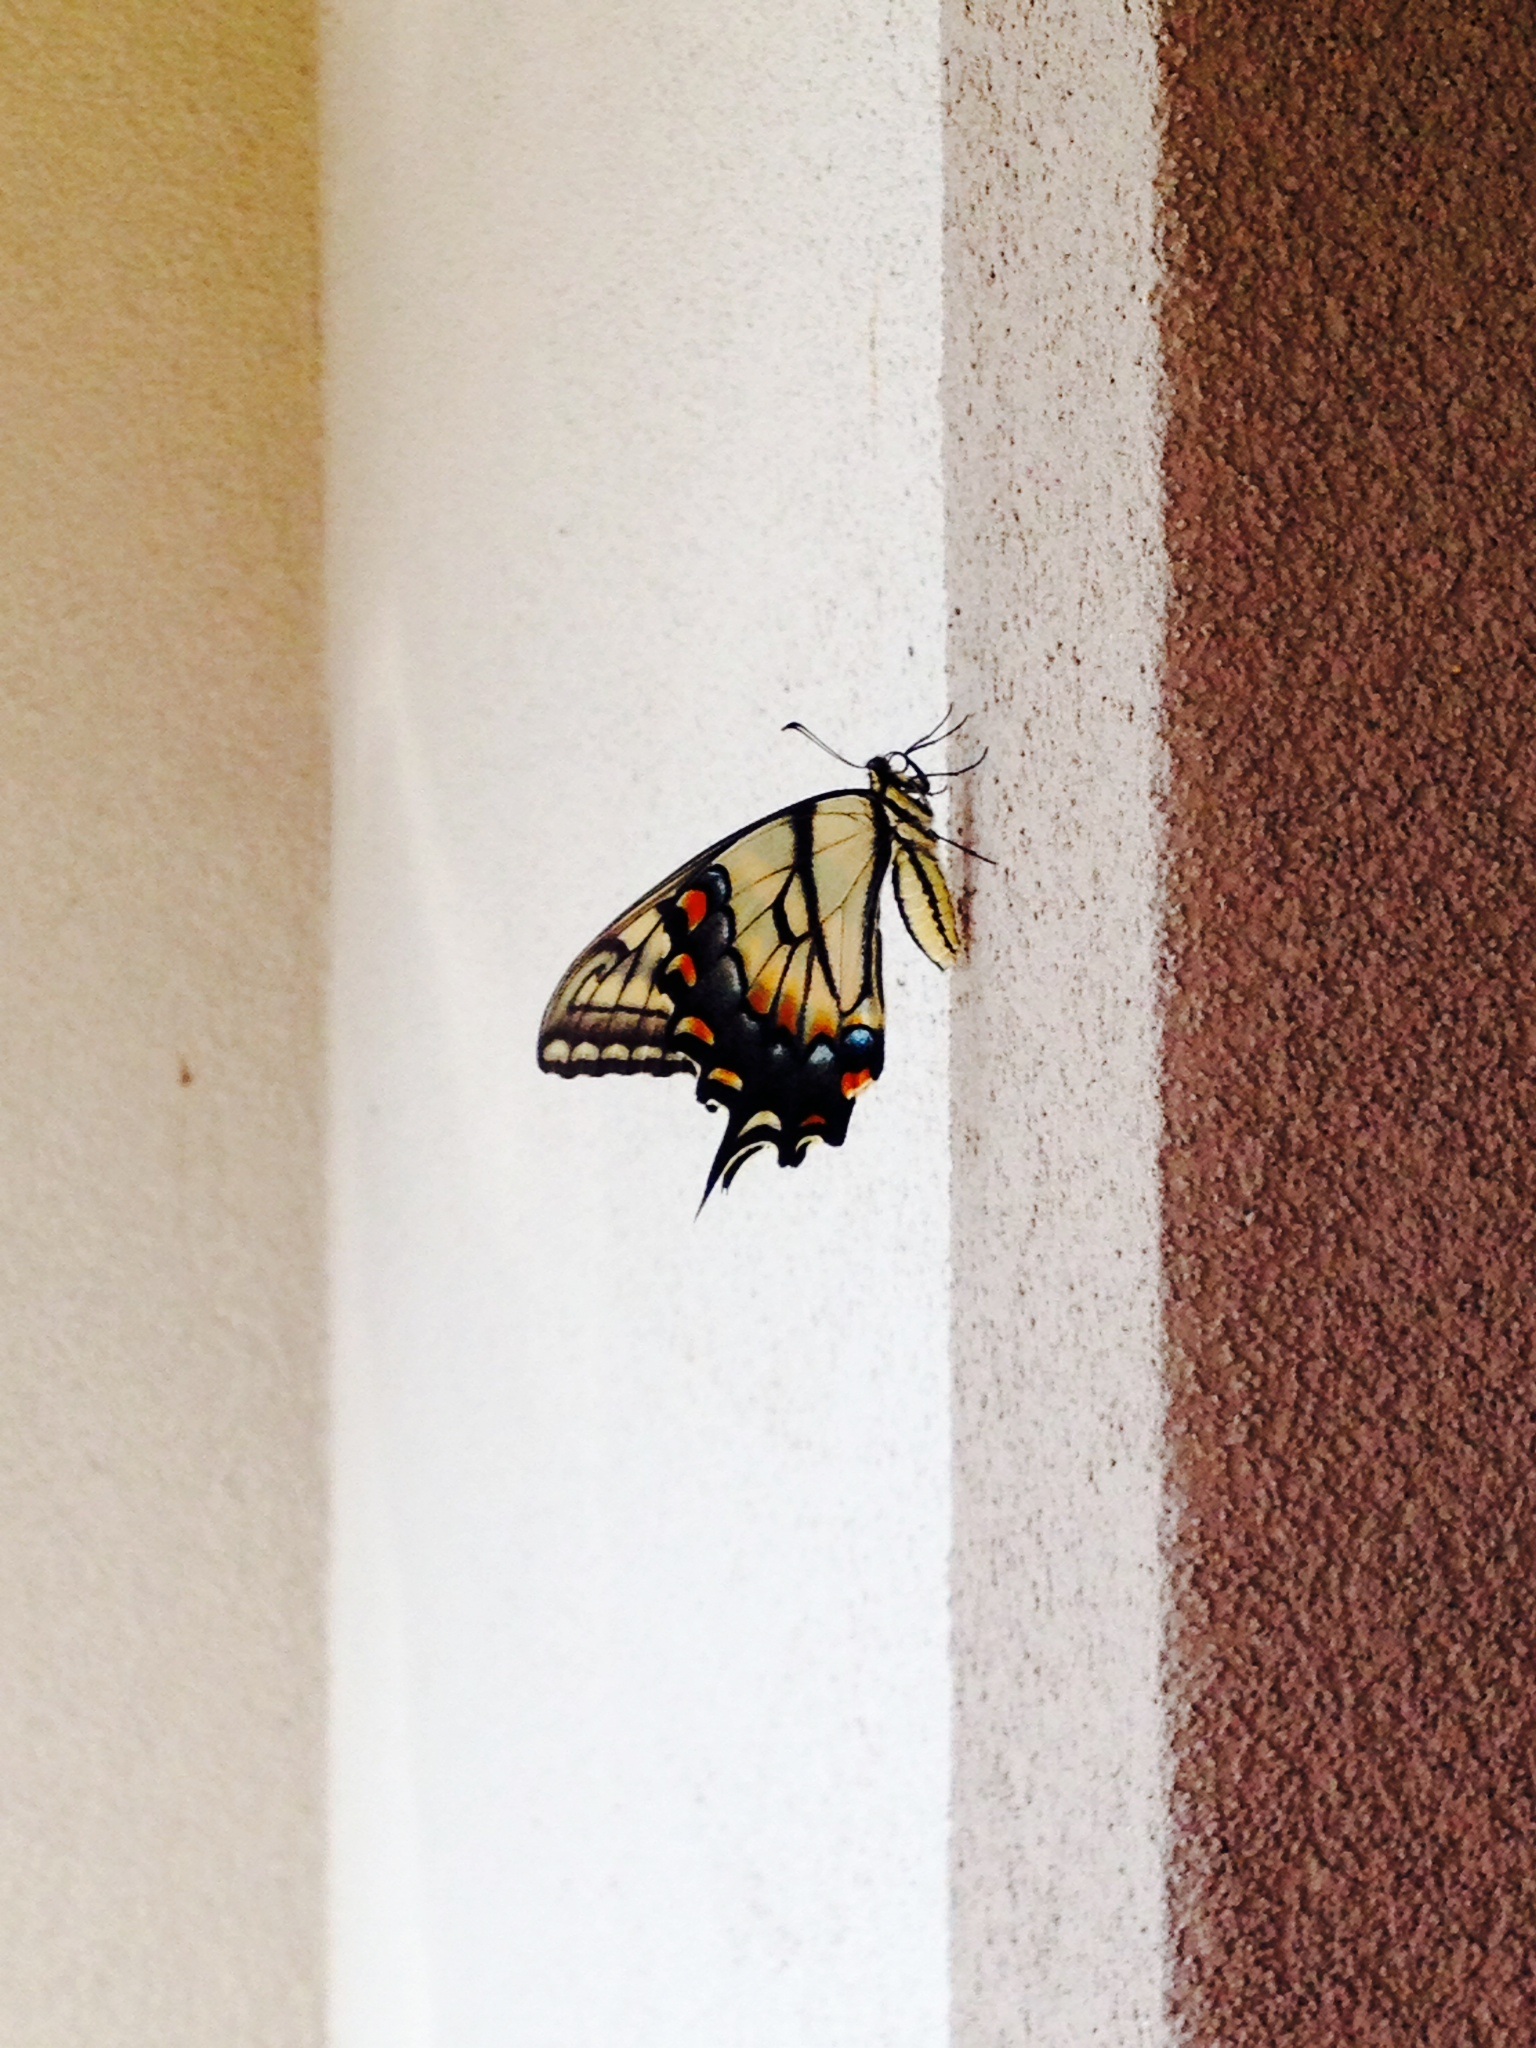
wing, leaf, animal, wall, red, color, insect, butterfly, yellow, fauna, invertebrate, beautiful, papilio machaon, moths and butterflies, old world swallowtail